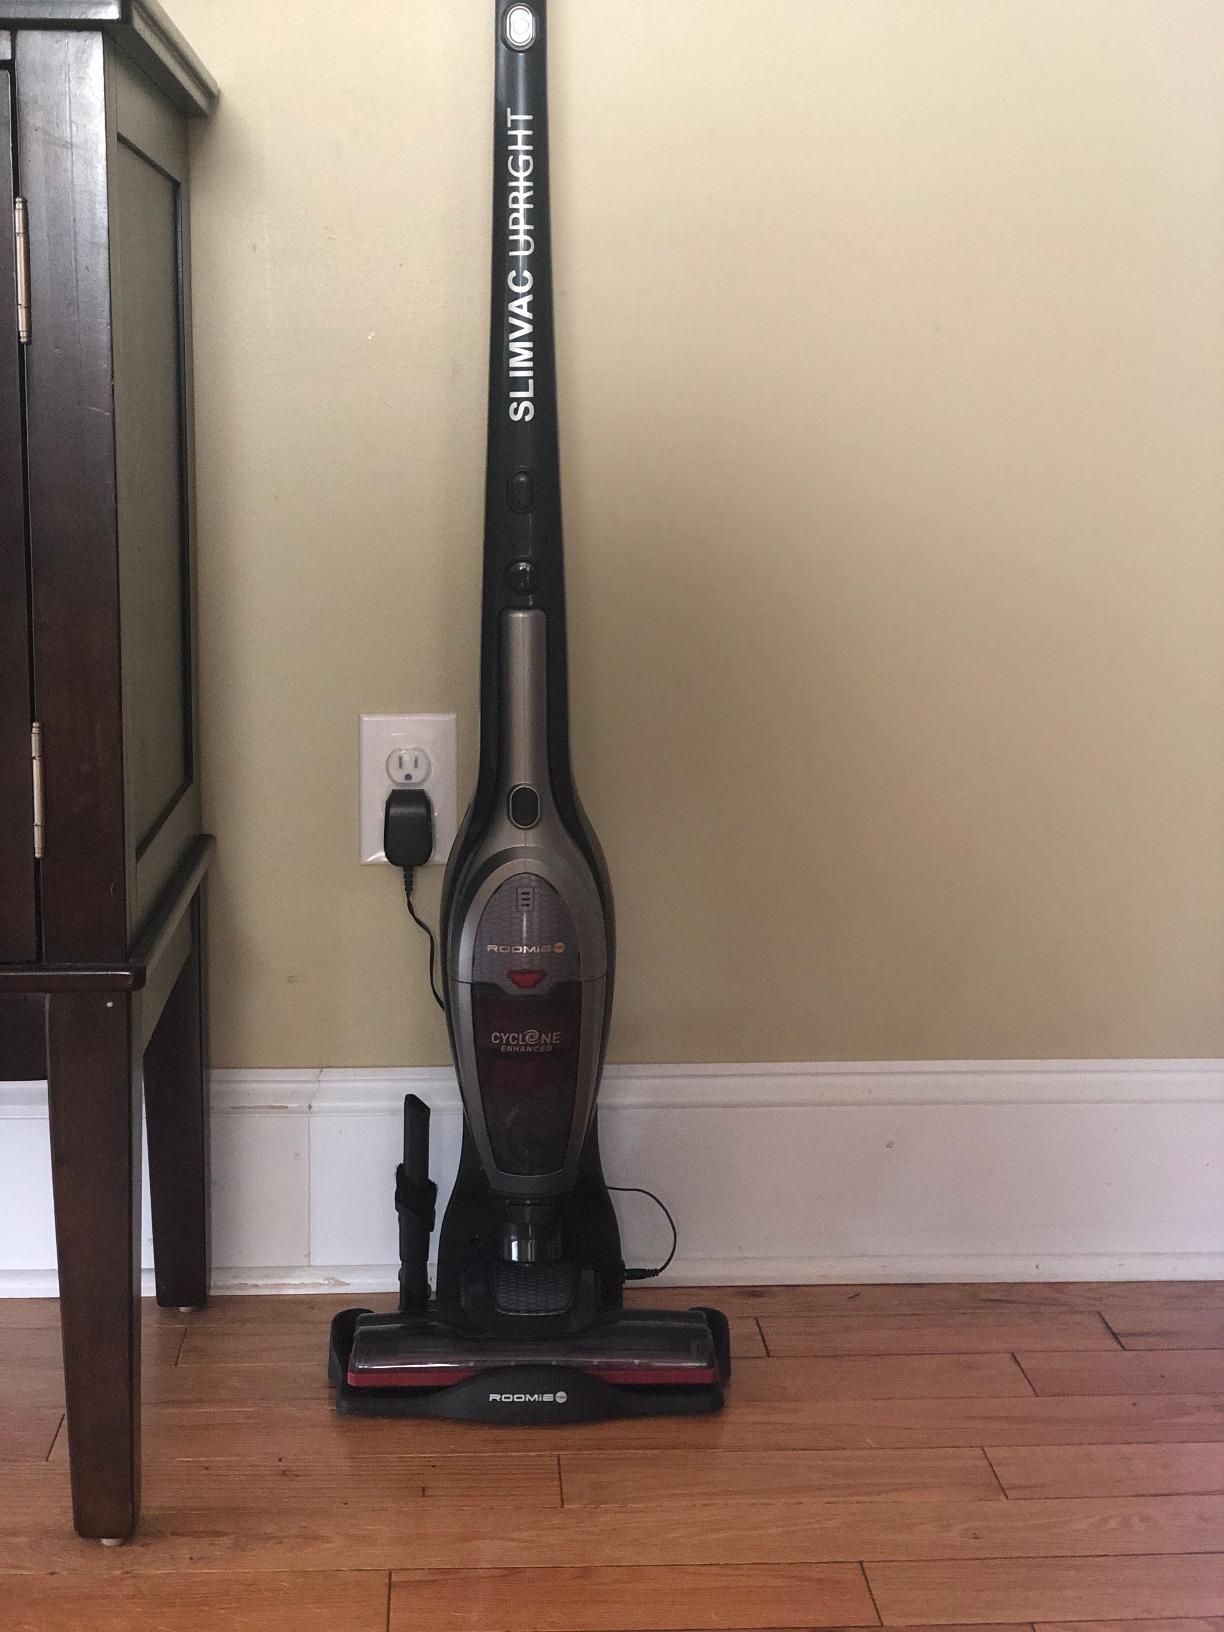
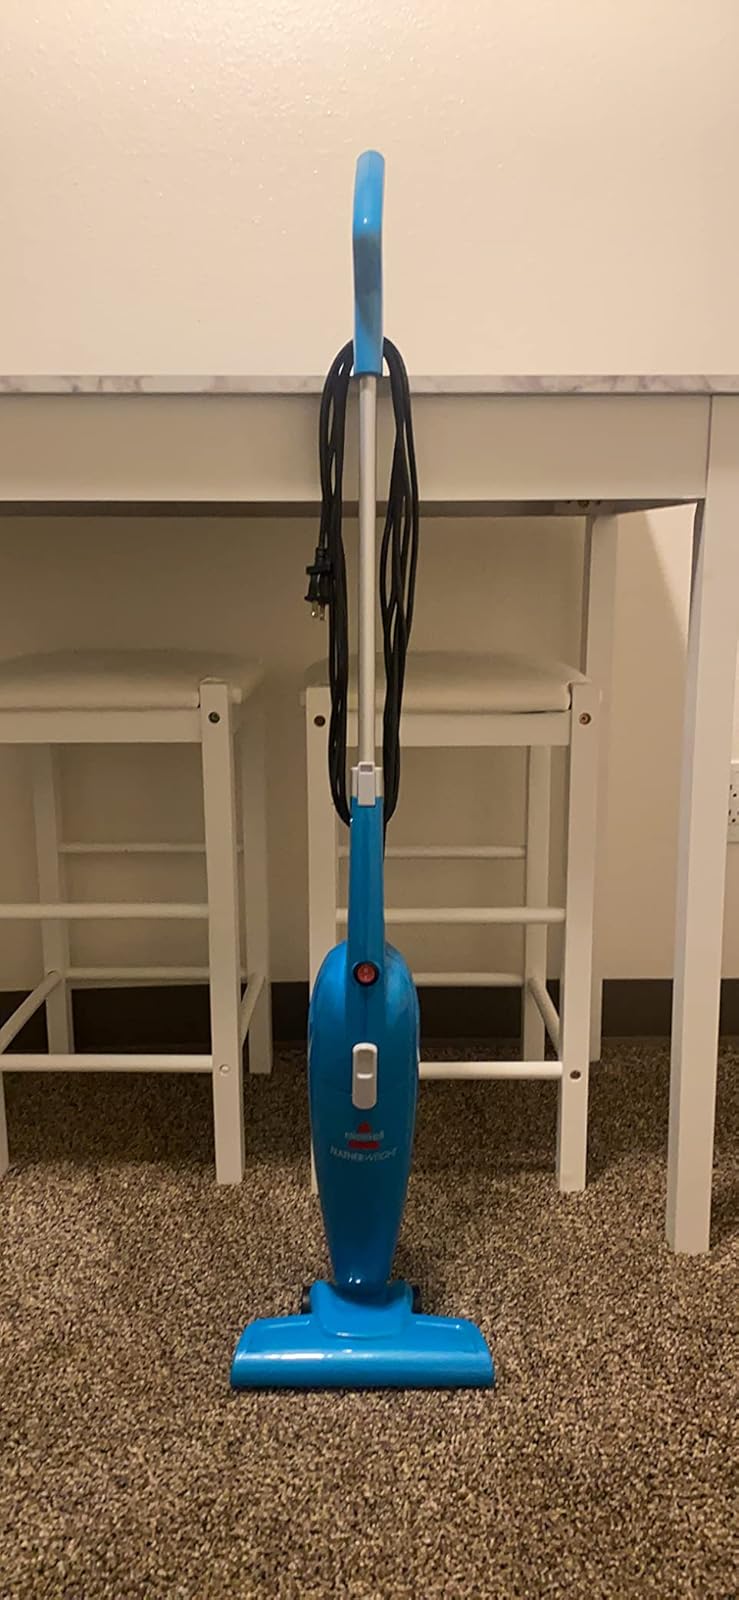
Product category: items_vacuum
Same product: no